List of birds of Malawi

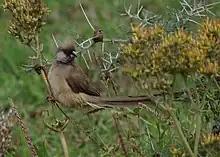
Speckled mousebird, a sociable bird which often visits gardens

The typical owls are small to large solitary nocturnal birds of prey. They have large forward-facing eyes and ears, a hawk-like beak and a conspicuous circle of feathers around each eye called a facial disk.